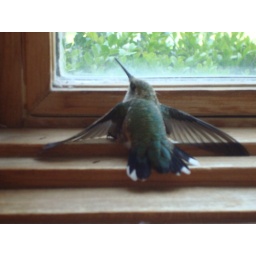
This beautiful little bird decided to pay us a visit in our house today! What a great visit!